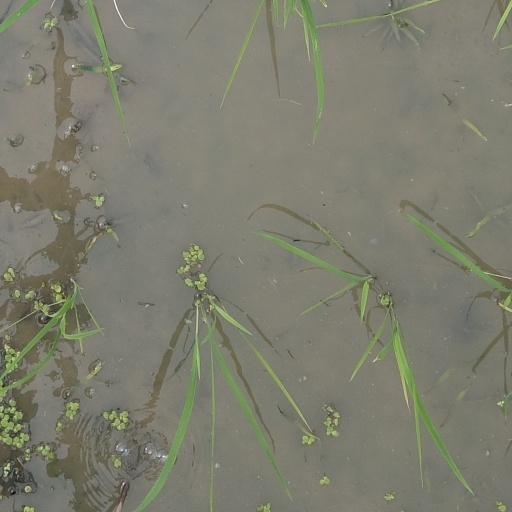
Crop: rice